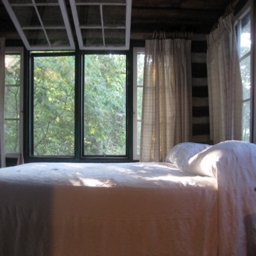
White bed with open windows by it with trees in distance.
The bedroom is filled with windows and natural light.
Bedroom with black and white decor overlooking forest.
A room with the windows open and a bed with white sheets.

A bed has white sheets near many windows.